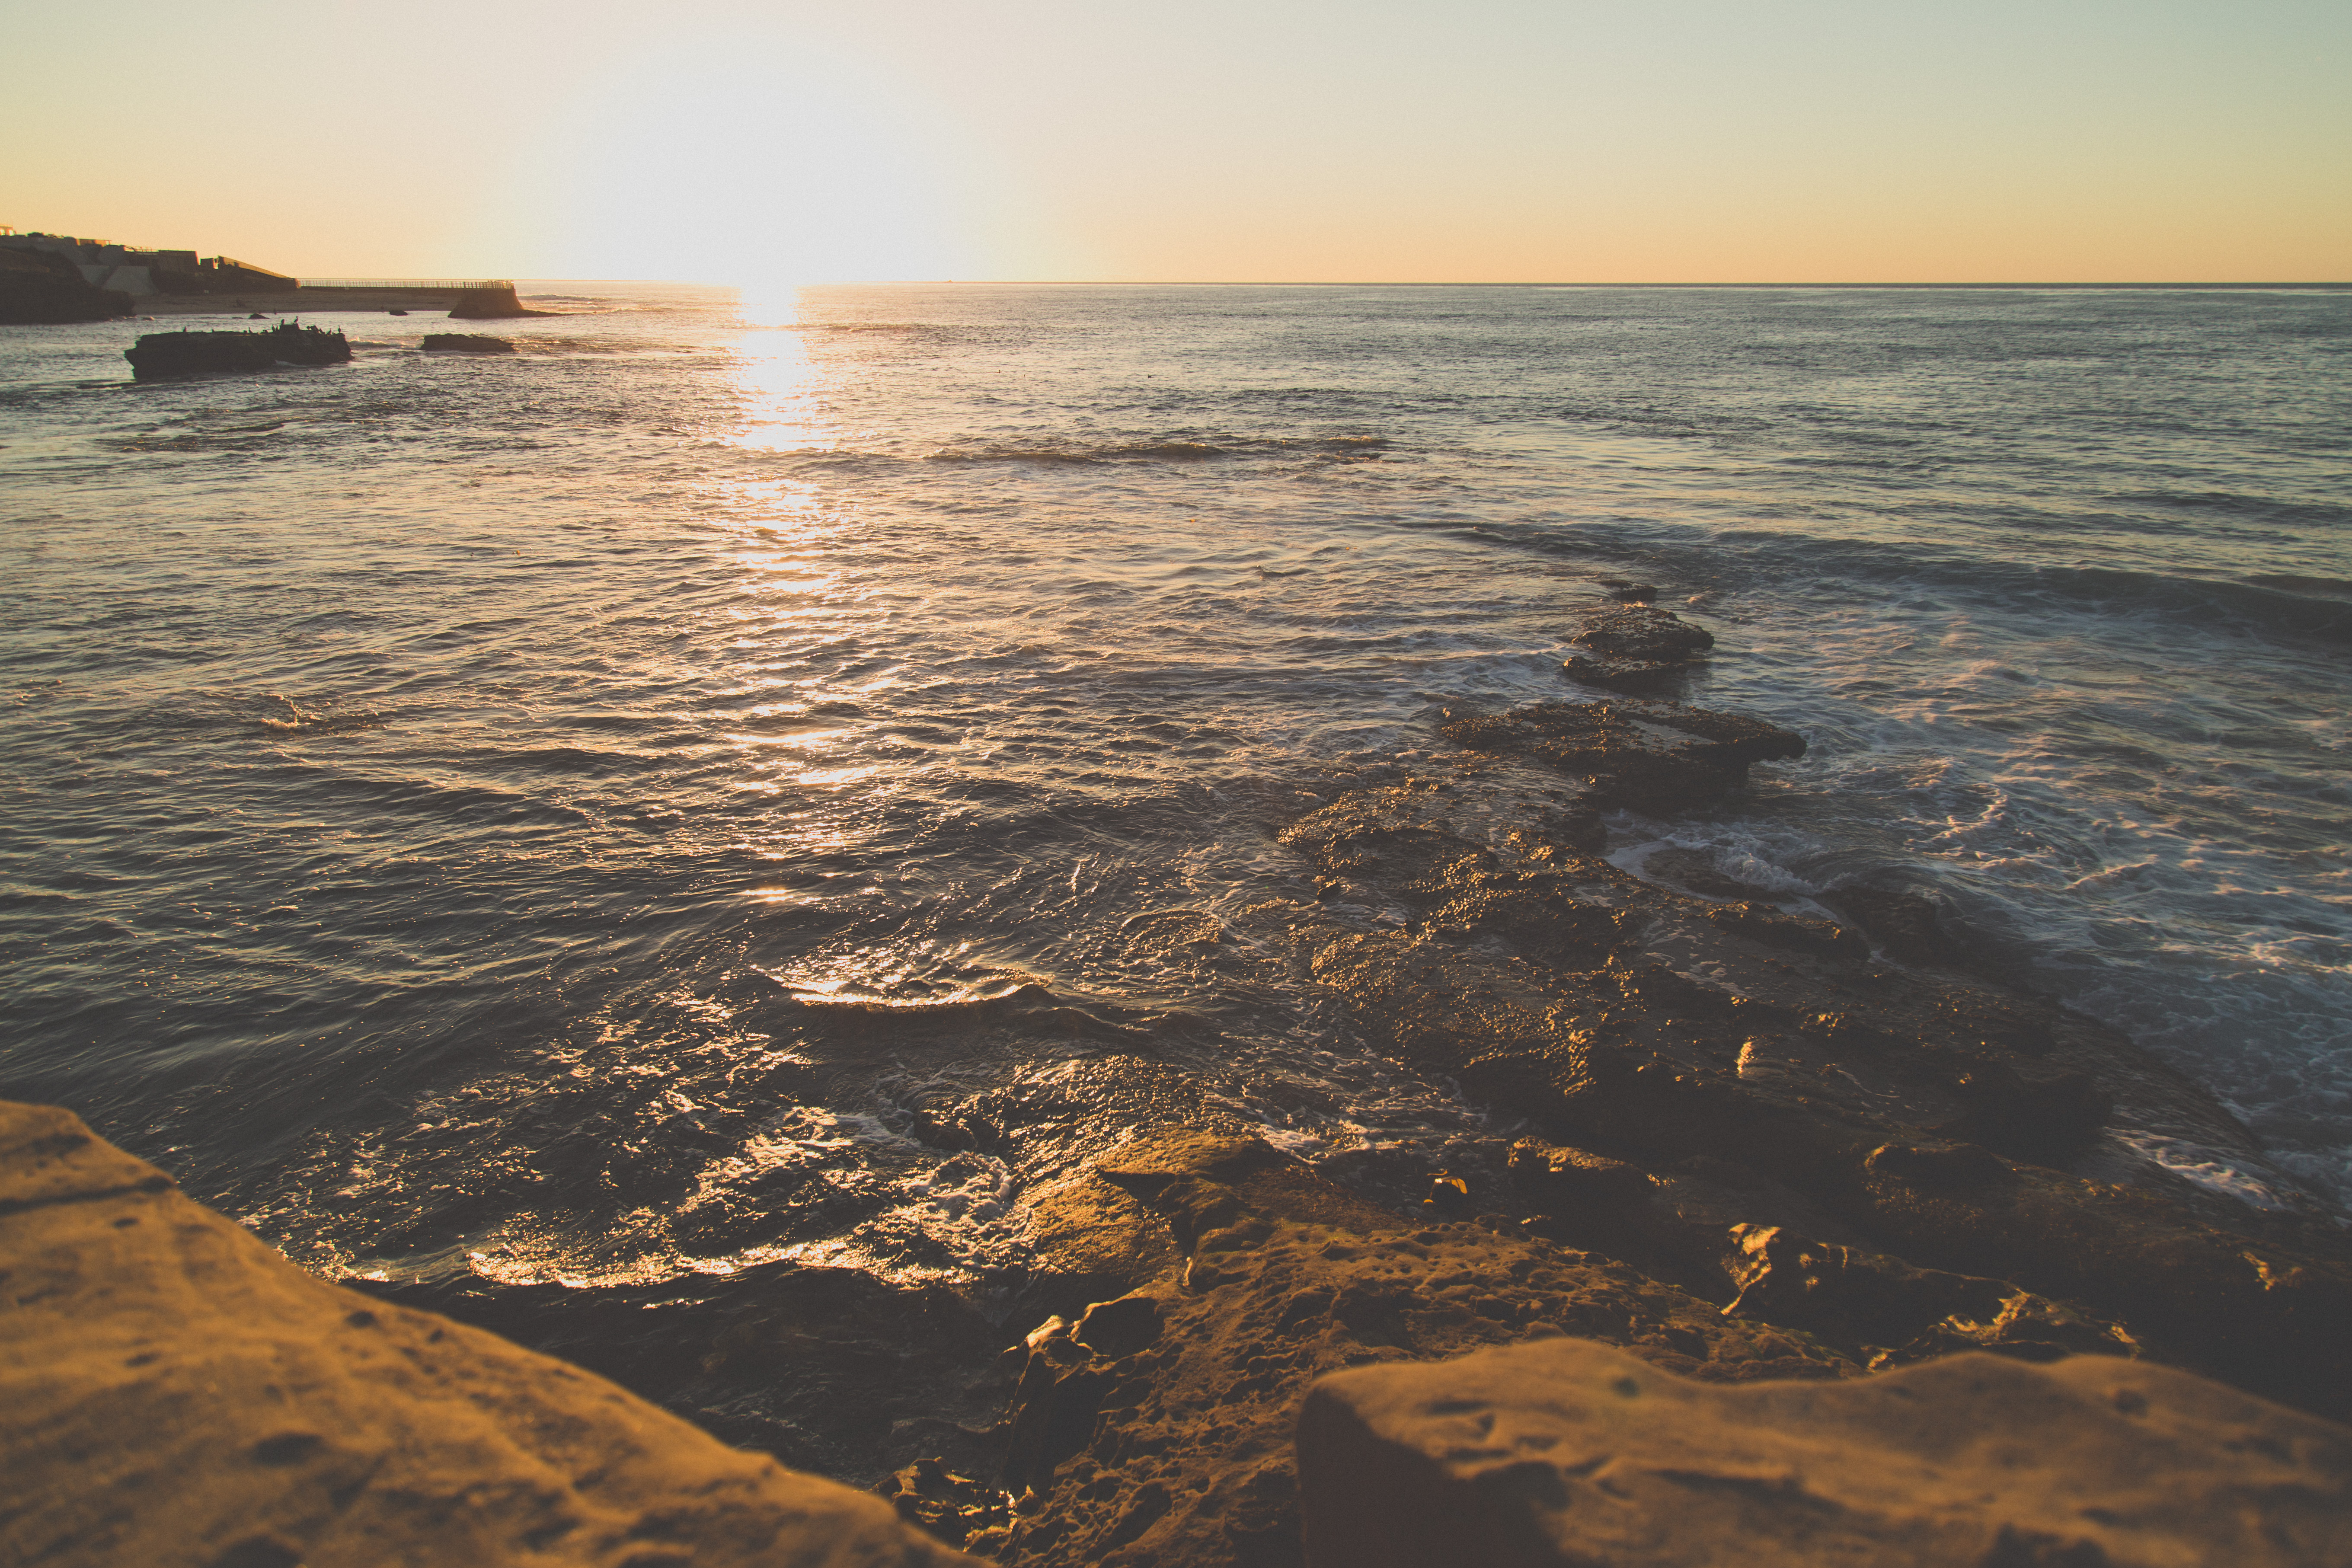
beach, sea, coast, water, outdoor, sand, rock, ocean, horizon, sun, sunrise, sunset, sunlight, morning, shore, wave, dawn, tide, dusk, evening, reflection, bay, california, body of water, publicdomain, unitedstates, sandiego, cape, wind wave